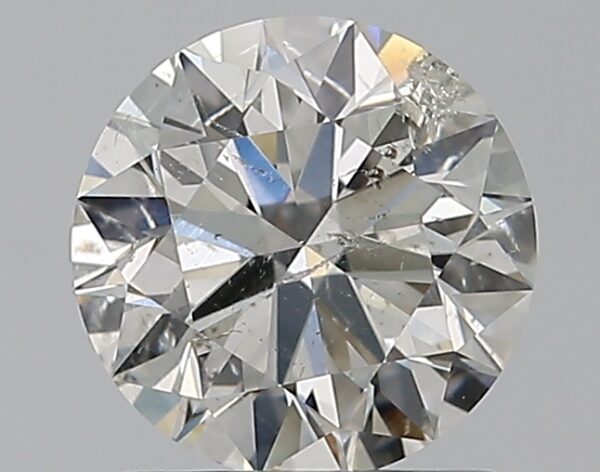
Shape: round
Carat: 1.01
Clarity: SI2
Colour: H
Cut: EX
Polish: EX
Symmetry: EX
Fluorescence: N
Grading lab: IGI
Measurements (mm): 6.43 x 6.39 x 3.95